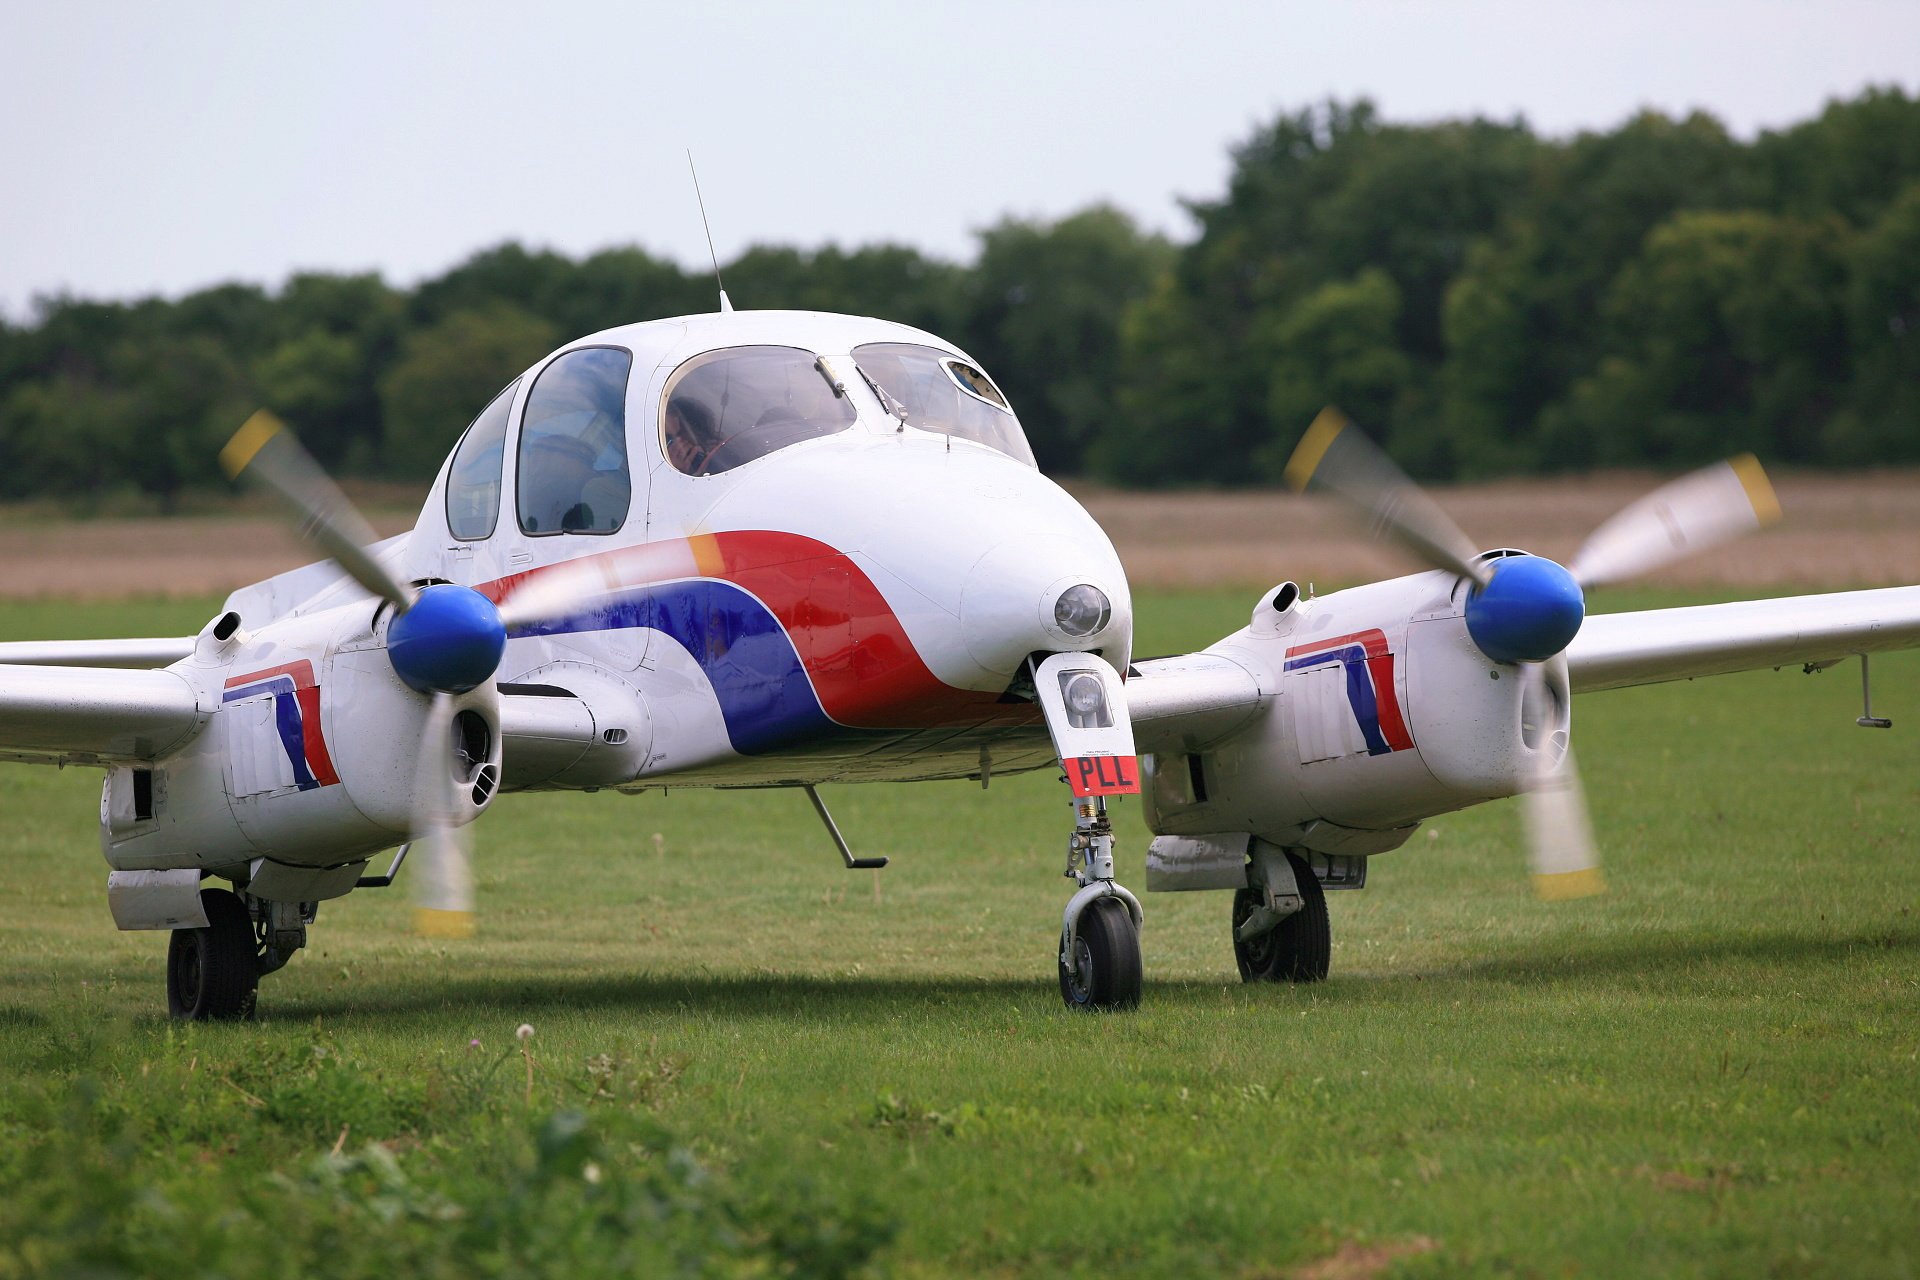
wing, airplane, aircraft, vehicle, airline, aviation, flight, airshow, takeoff, air show, air force, jet aircraft, aerobatics, fighter aircraft, military aircraft, airport znojmo, historic aircraft, l 200 morava, atmosphere of earth, aircraft engine, general aviation, air racing